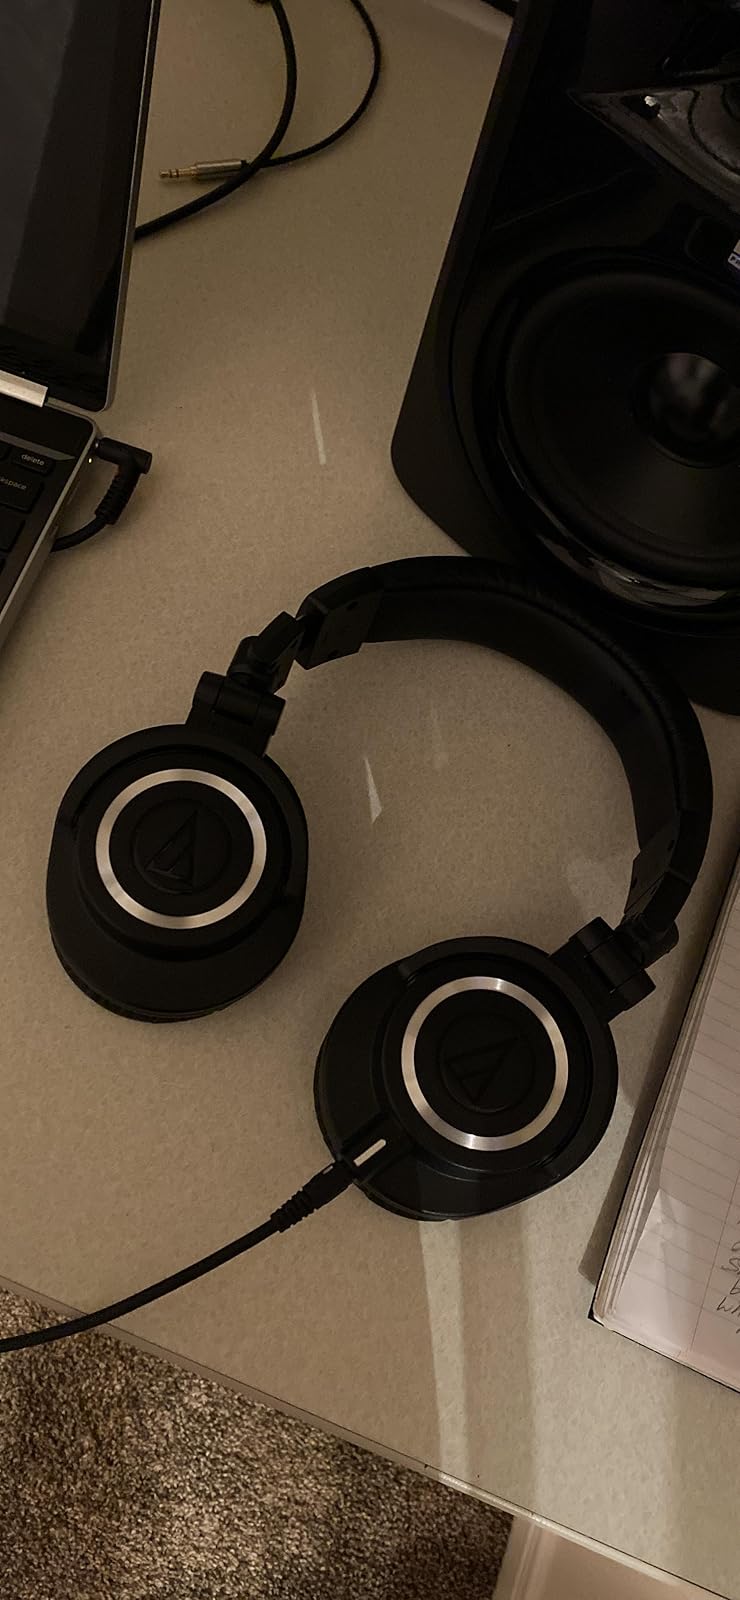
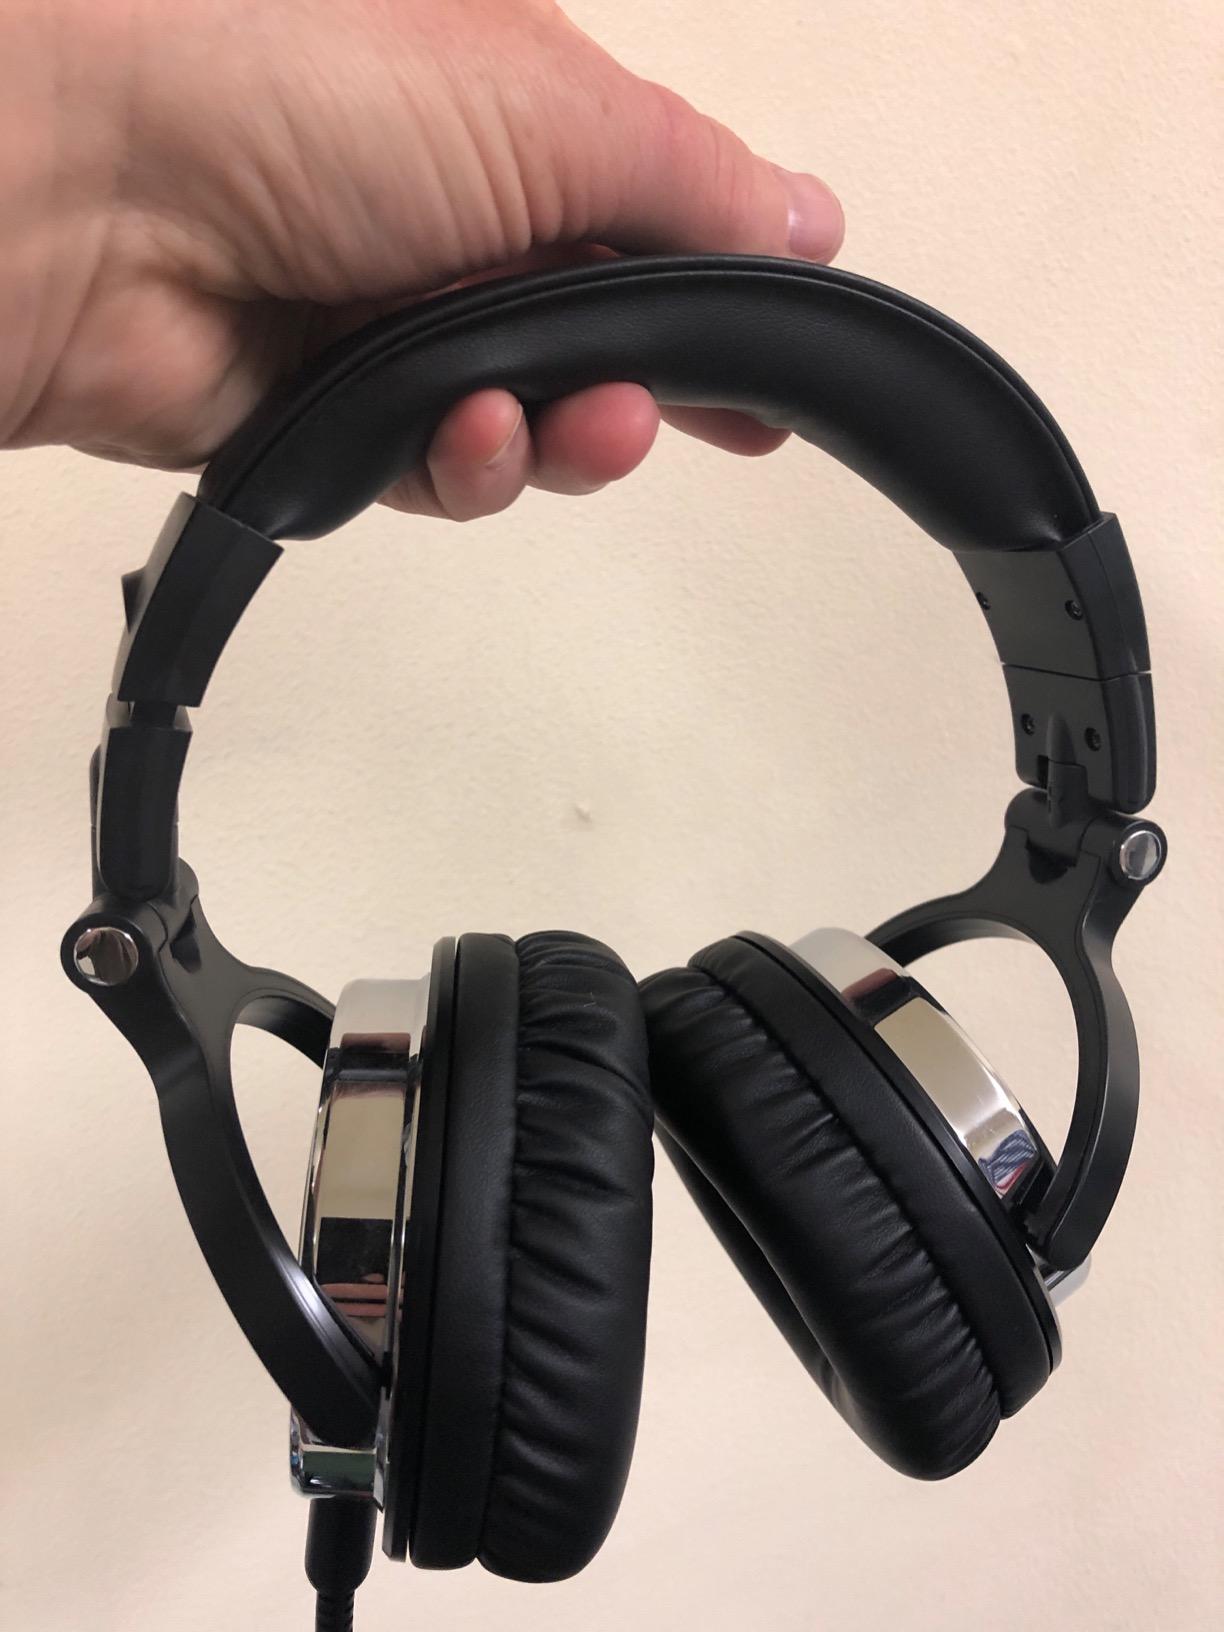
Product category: headphones
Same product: no